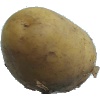
Label: white_potato